Mannara Chopra

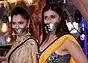
Chopra with Ankita Lokhande in "Bigg Boss 17"

By 2014, Mannara ventured into acting, signing up for films in Telugu, Tamil, Hindi and Kannada. Chopra made her acting debut with the Telugu film "Prema Geema Jantha Nai" (2014), then credited under her birth name, which featured her as a "very talkative college going girl" opposite Sreerama Chandra. The same year, Chopra made her Hindi debut with Anubhav Sinha's "Zid", co-starring Karanvir Sharma. Her portrayal of an obsessive lover was met with mixed reviews. Mohar Basu of "Koimoi" called her "radiant" though noted that, she needed "a good deal more of experience". The film was a commercially profitable venture.